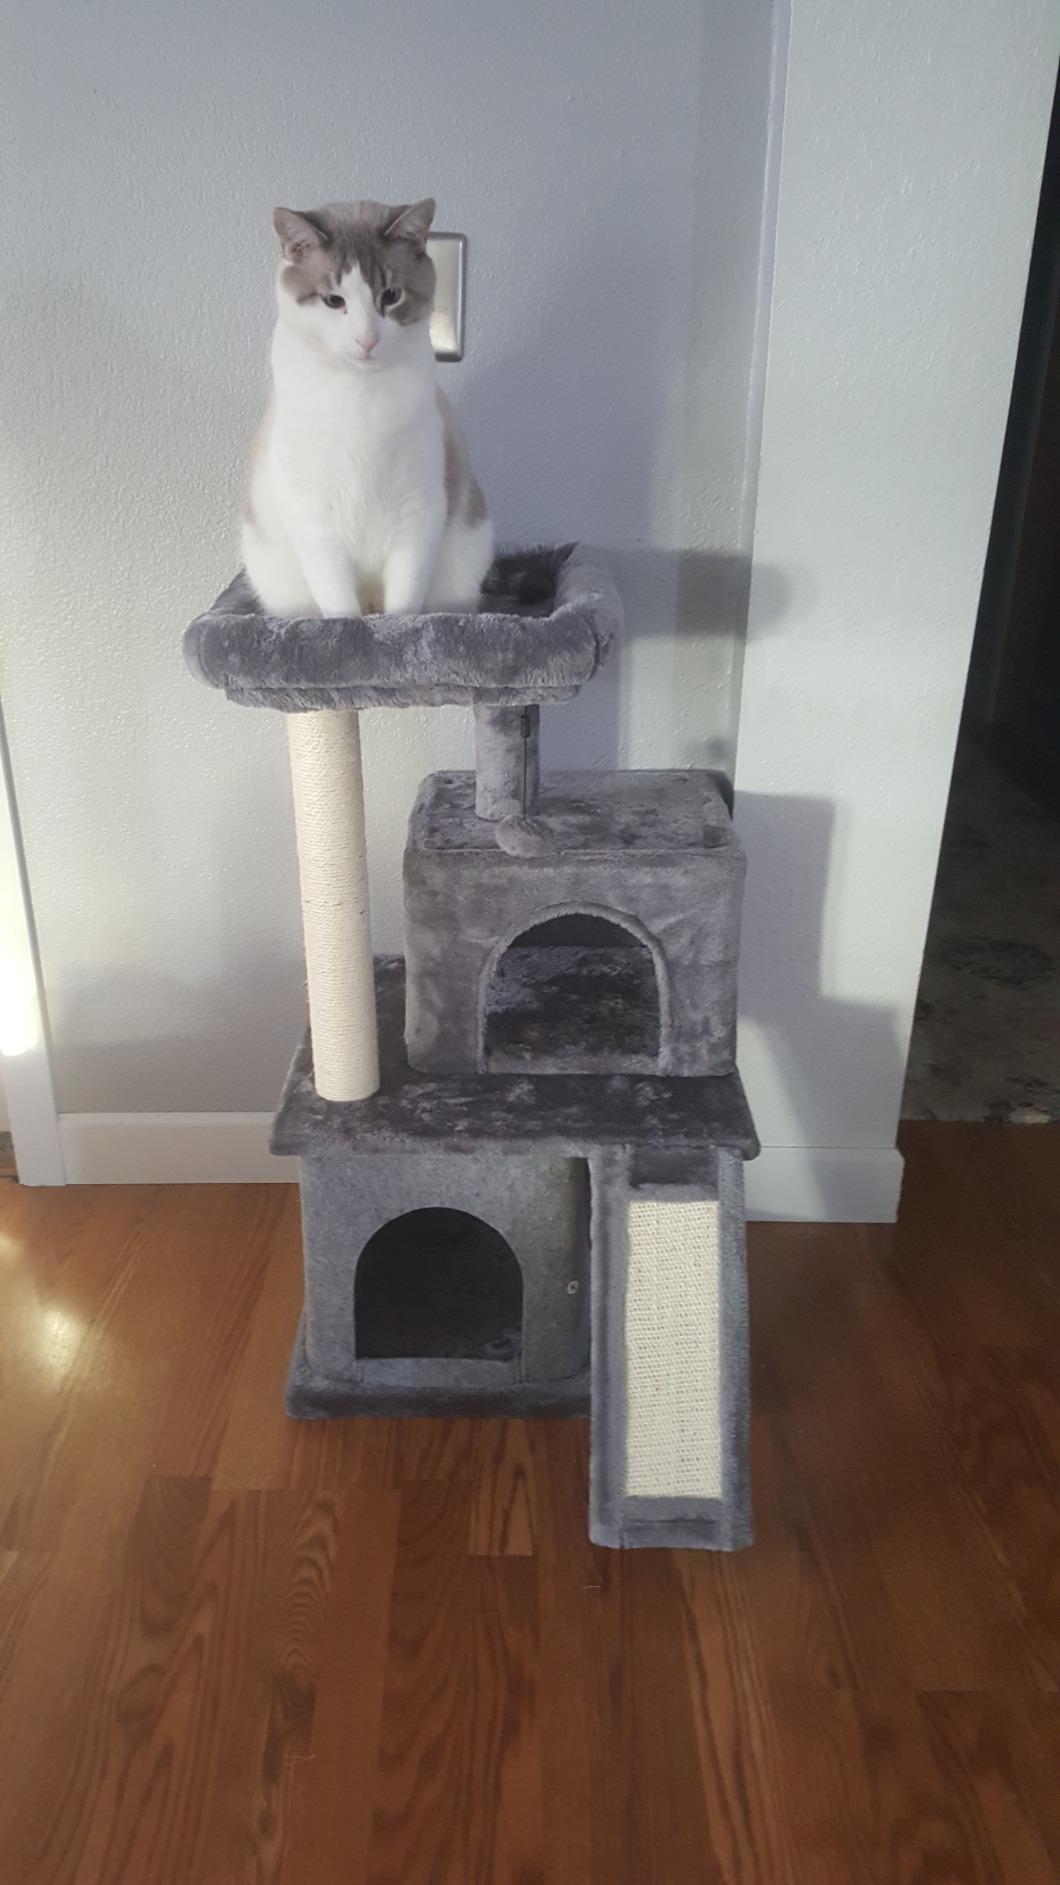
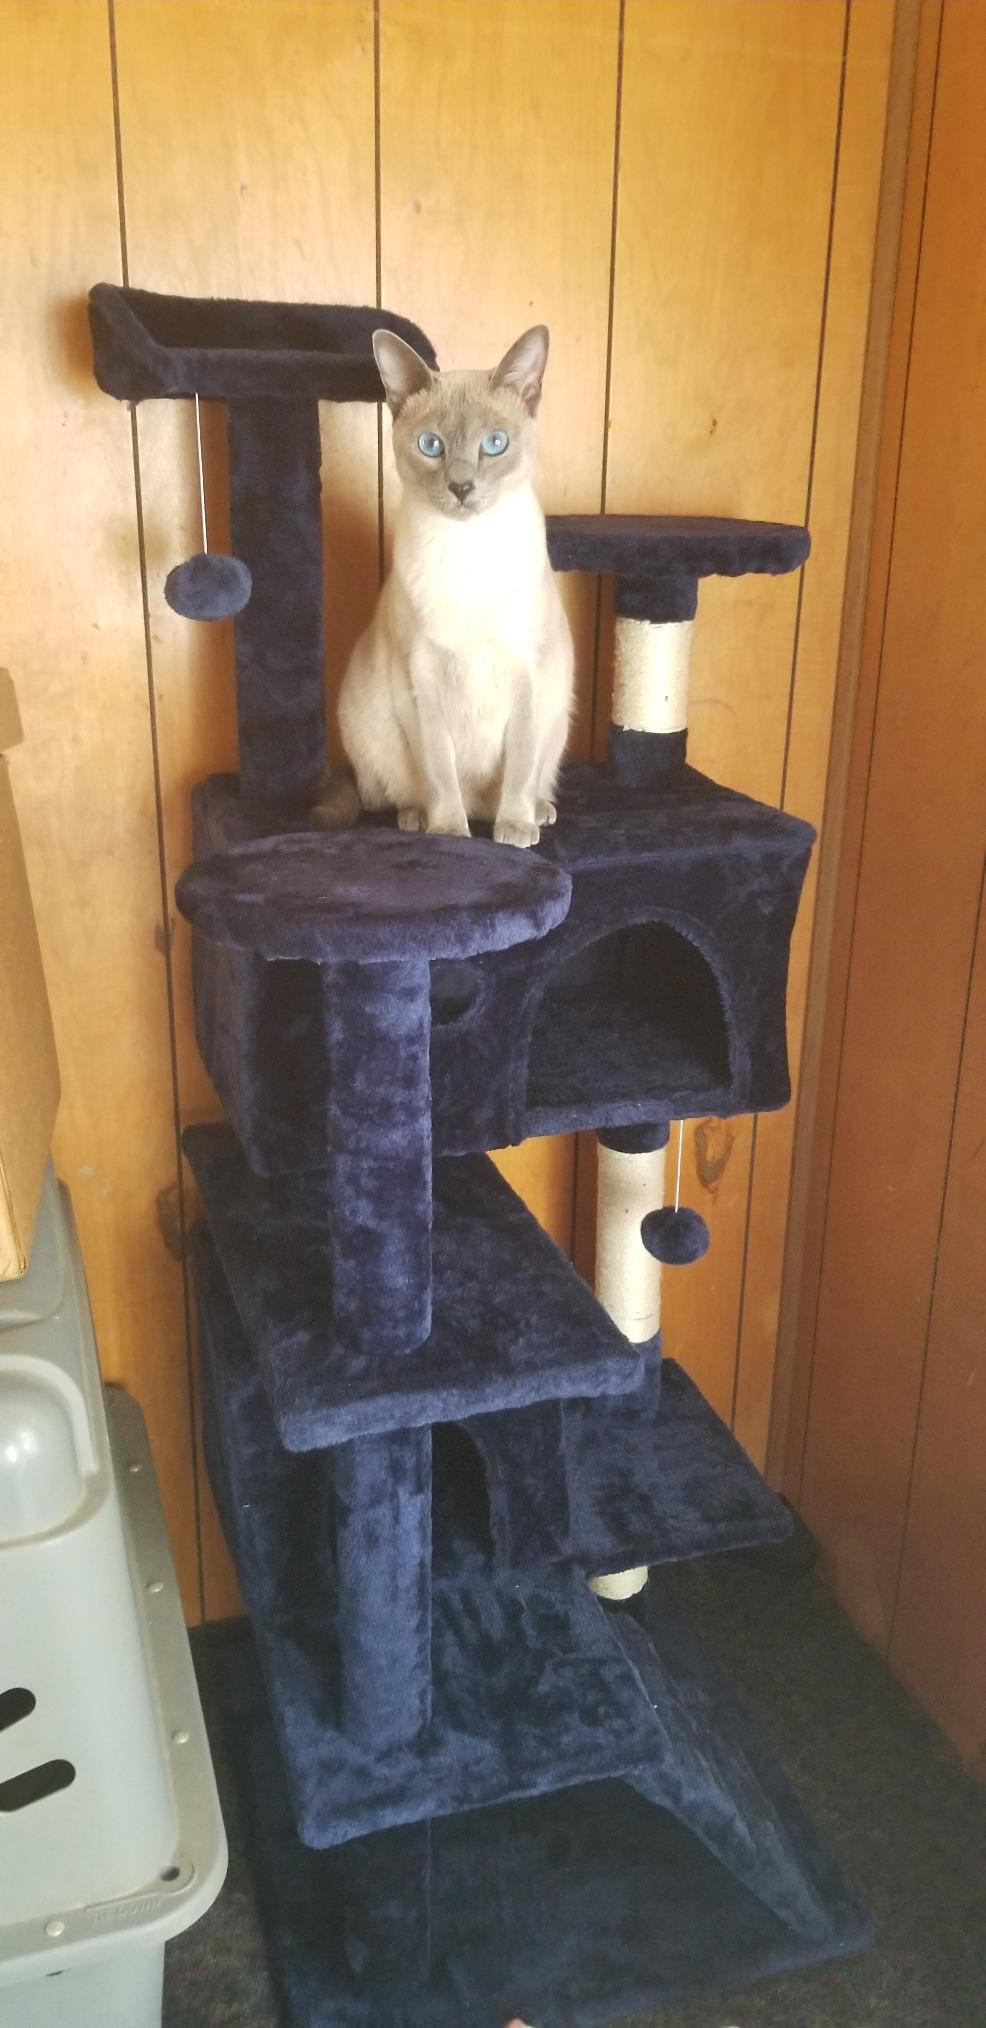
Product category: items_cat tree
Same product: no